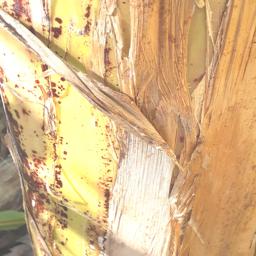
Label: PANAMA DISEASE